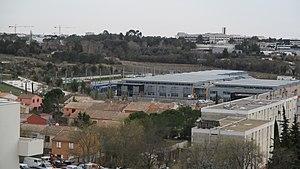
Dépôt de tramways des Hirondelles dans le quartier de la Mosson à Montpellier.
Le tramway de Montpellier est un réseau de tramway desservant la ville de Montpellier et sa métropole. Il succède à l'ancien réseau fermé en 1949, il est sous l'autorité de Montpellier Méditerranée Métropole et géré par les Transports de l'agglomération de Montpellier.